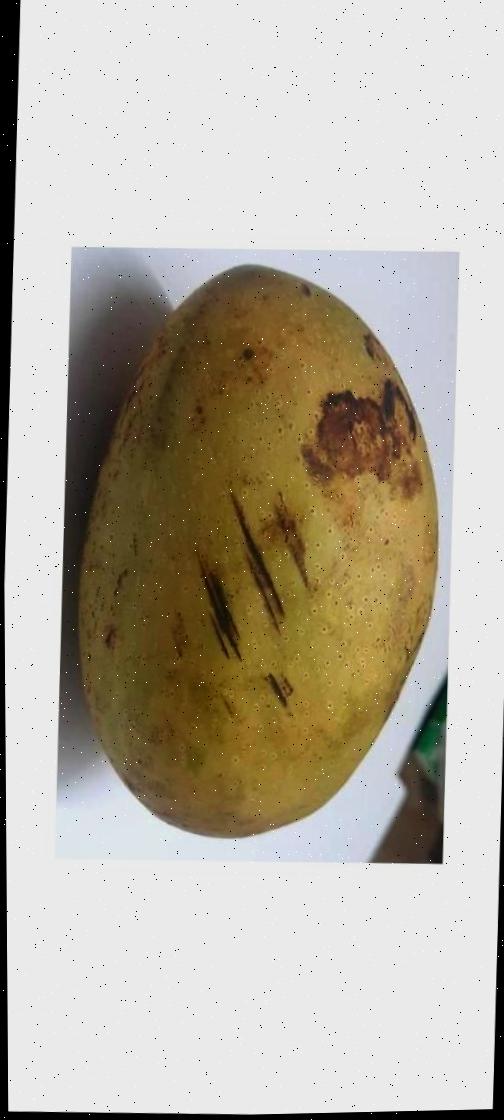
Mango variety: Ashshina Classic